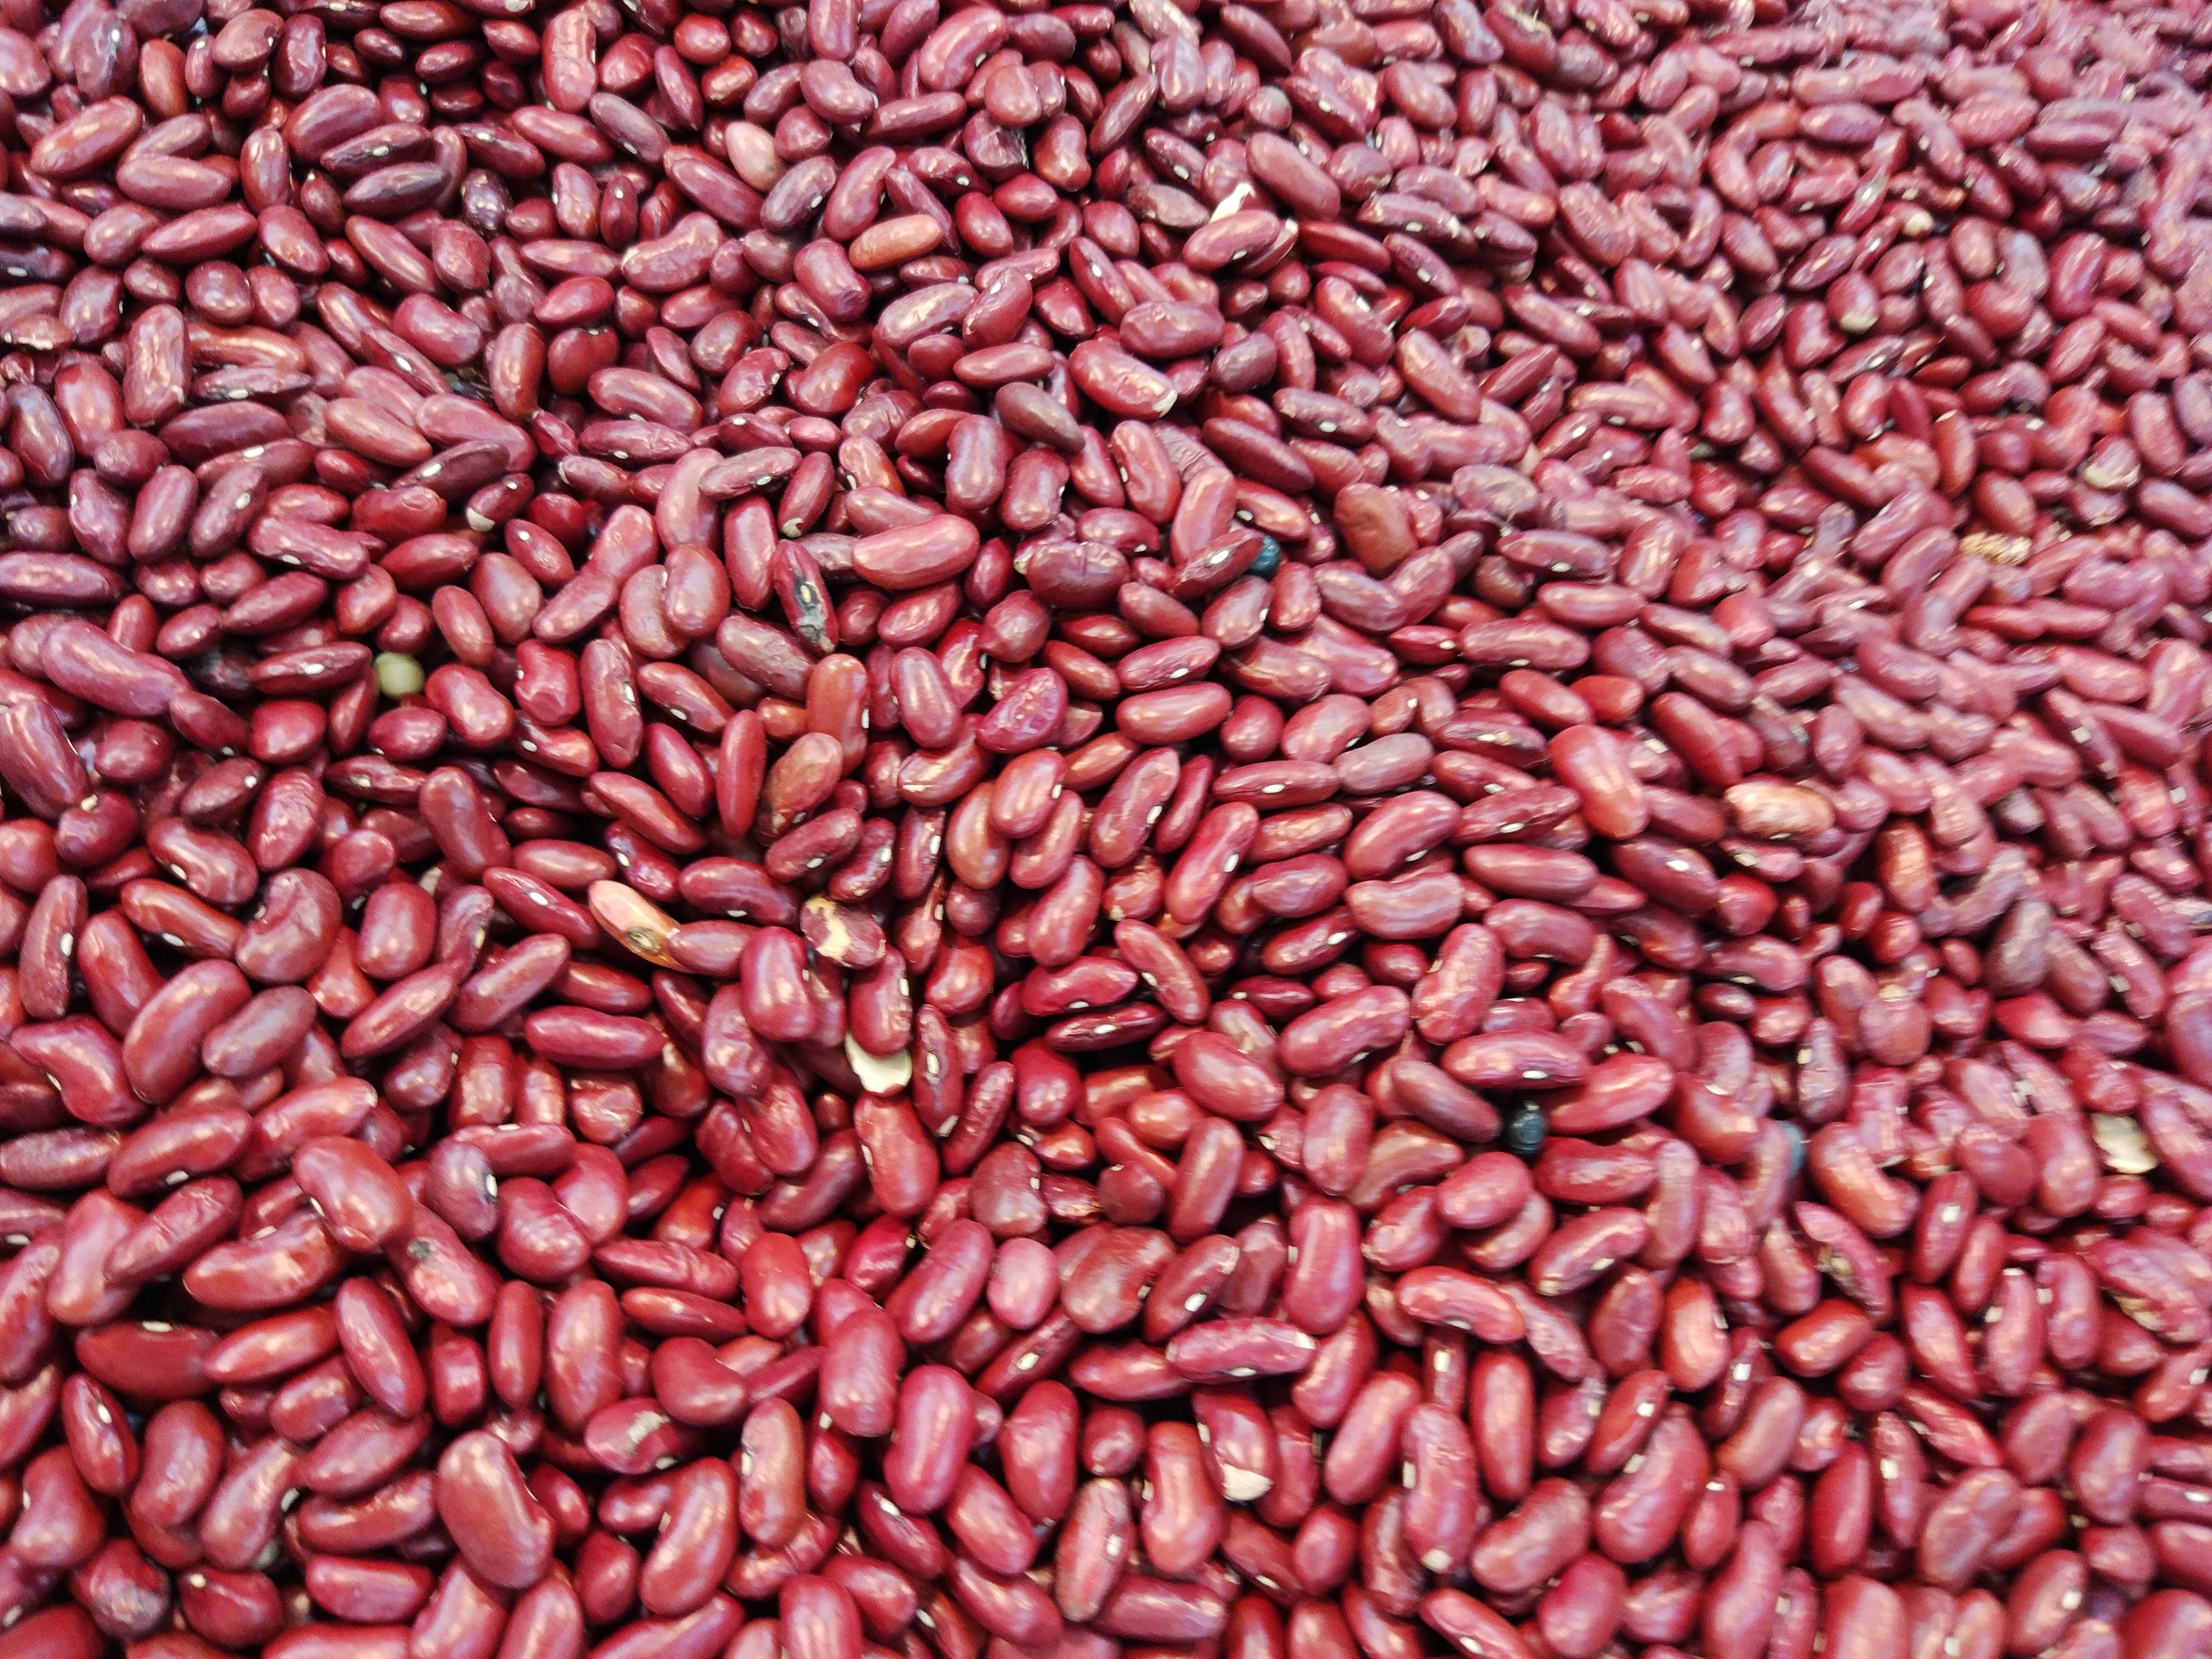
plant, fruit, food, produce, vegetable, crop, flowering plant, grass family, land plant, common bean